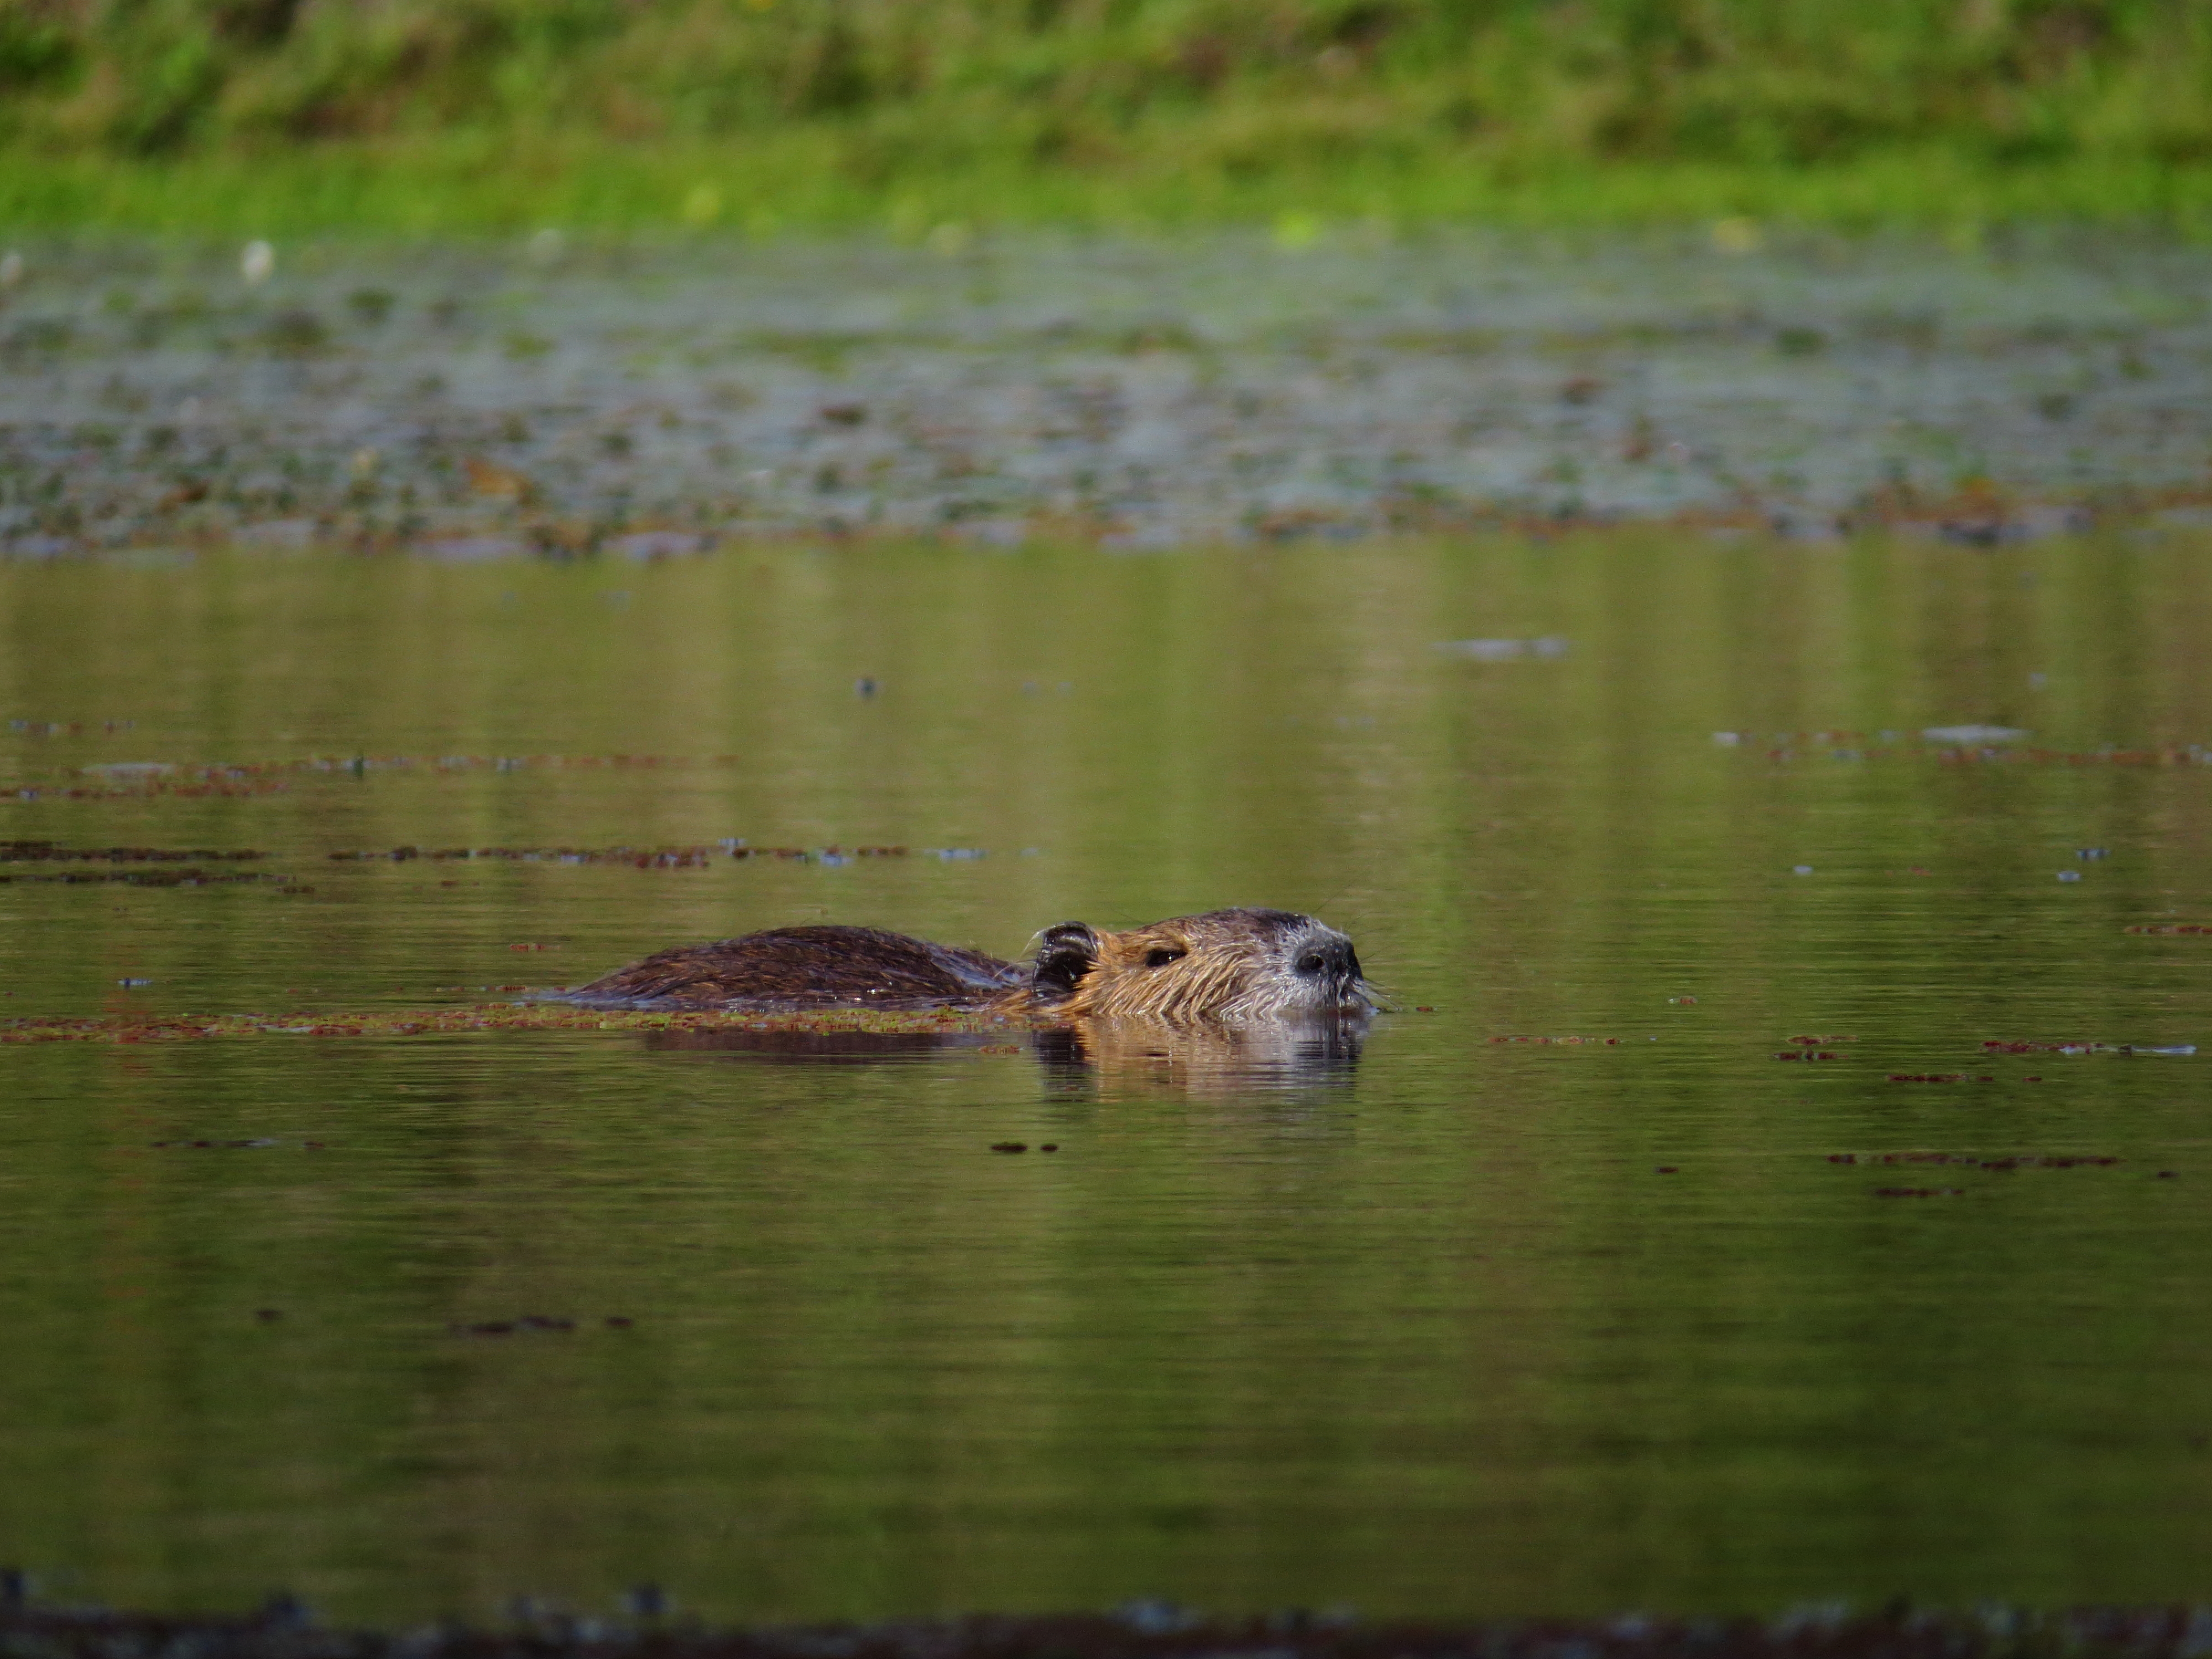
coipo, roedor, coipu, animal, animales acuaticos, castor, laguna, humedal, agua, rodent, wetlands, beaver, water, water resources, lake, plant, natural landscape, working animal, grass, watercourse, bank, ducks, geese and swans, grassland, waterway, Freshwater marsh, lacustrine plain, grass family, wetland, waterfowl, beak, marsh, aquatic plant, tidal marsh, landscape, terrestrial animal, wildlife, fluvial landforms of streams, wilderness, pasture, water bird, reservoir, reflection, fen, nature reserve, bog, pond, prairie, reptile, floodplain, salt marsh, wood, bayou, loch, riparian zone, swamp, rock, river